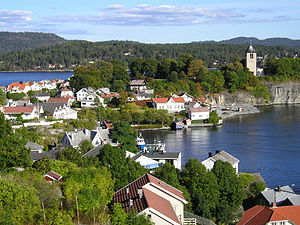
Brevik
Brevik set fra Breviksbroen. "Øen" med Brevik kirke til højre.
Brevik er en by i Porsgrunn kommune i Vestfold og Telemark fylke i Norge. Brevik var en selvstændig kommune frem til kommunesammenlægningen i 1964, da den – sammen med Eidanger og Porsgrunn – blev en ny kommune, som fik navnet Porsgrunn. Brevik er i dag en bydel i den store flerkerneby i Grenland, som også kaldes Porsgrunn/Skien.